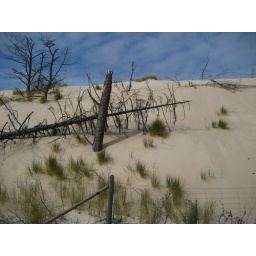
trees drowned in sand